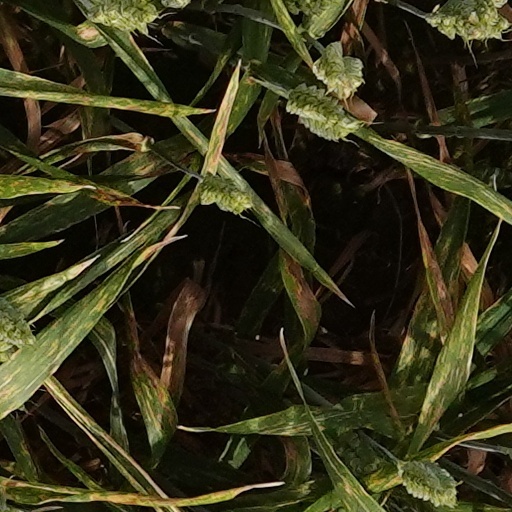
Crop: wheat